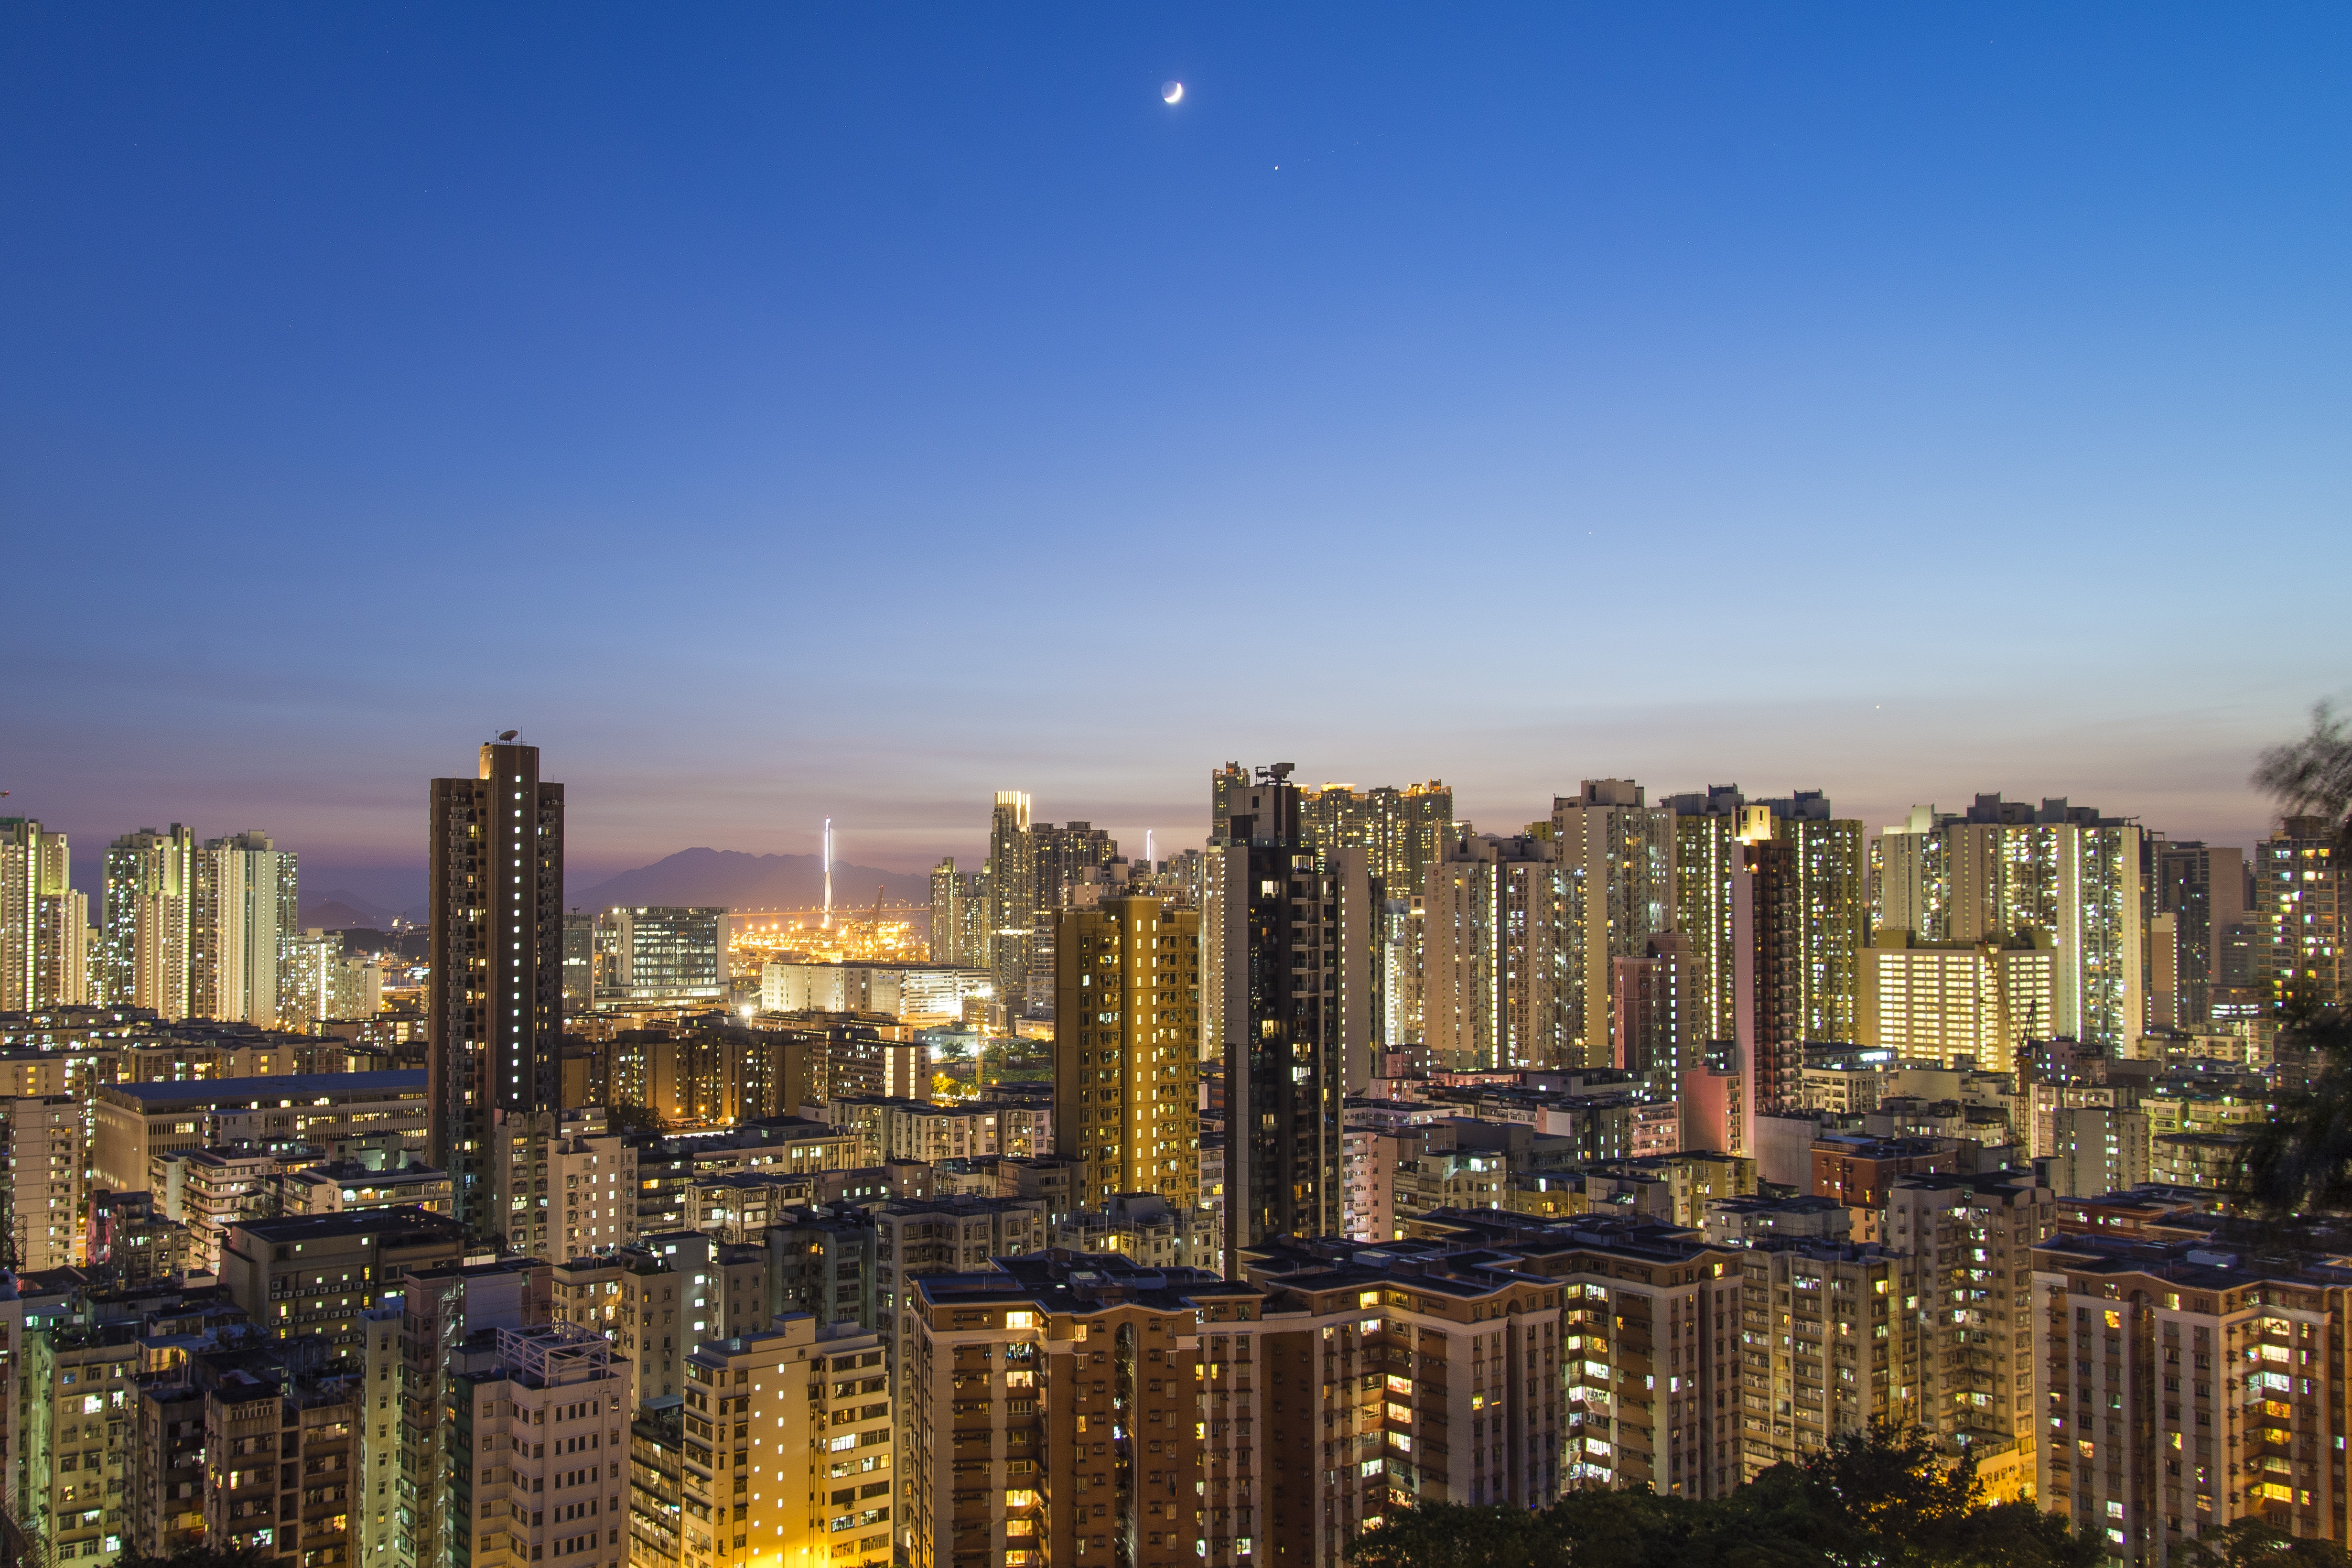
horizon, architecture, sky, skyline, night, city, skyscraper, urban, cityscape, panorama, downtown, dusk, evening, tower block, skyscrapers, buildings, city lights, metropolis, neighbourhood, urban area, residential area, geographical feature, human settlement, metropolitan area